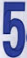
Number: 5